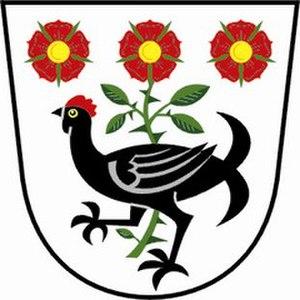
Ublo est une commune du district et de la région de Zlín, en République tchèque. Sa population s'élevait à 302 habitants en 2018.